Salinas, California

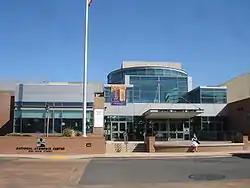
National Steinbeck Center, devoted to John Steinbeck

Amtrak, the national passenger rail system, serves Salinas. Its "Coast Starlight" train runs daily in each direction between Seattle, Washington, and Los Angeles, stopping in Salinas.